Common wood pigeon

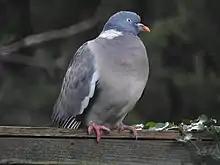
Common wood pigeon perched on a fence. Photograph taken in Cambridge, England

The common wood pigeon (Columba palumbus), also known simply as the wood pigeon, is a large species in the dove and pigeon family (Columbidae), native to the western Palearctic. It belongs to the genus "Columba," which includes closely related species such as the rock dove ("Columba livia"). It has a flexible diet, feeding mainly on plant material, including cereals, and is therefore considered an agricultural pest. Wood pigeons are extensively hunted over much of their range, but this does not appear to have a major impact on their population numbers.